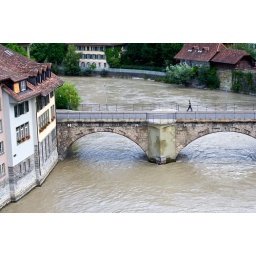
Rain upstream turns the usually bright blue river Aare brown in Bern, Switzerland.